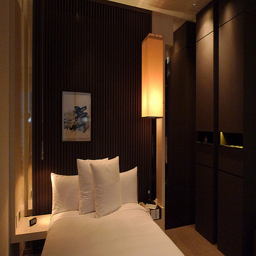
A bedroom with muted lightings and very little decor.
neatly made bed in a dark paneled room
a bed room with a neatly made bed and a night stand
A bedroom with brown walls, cabinets and a bed.
A bed that in a bedroom with a lamp and picture.